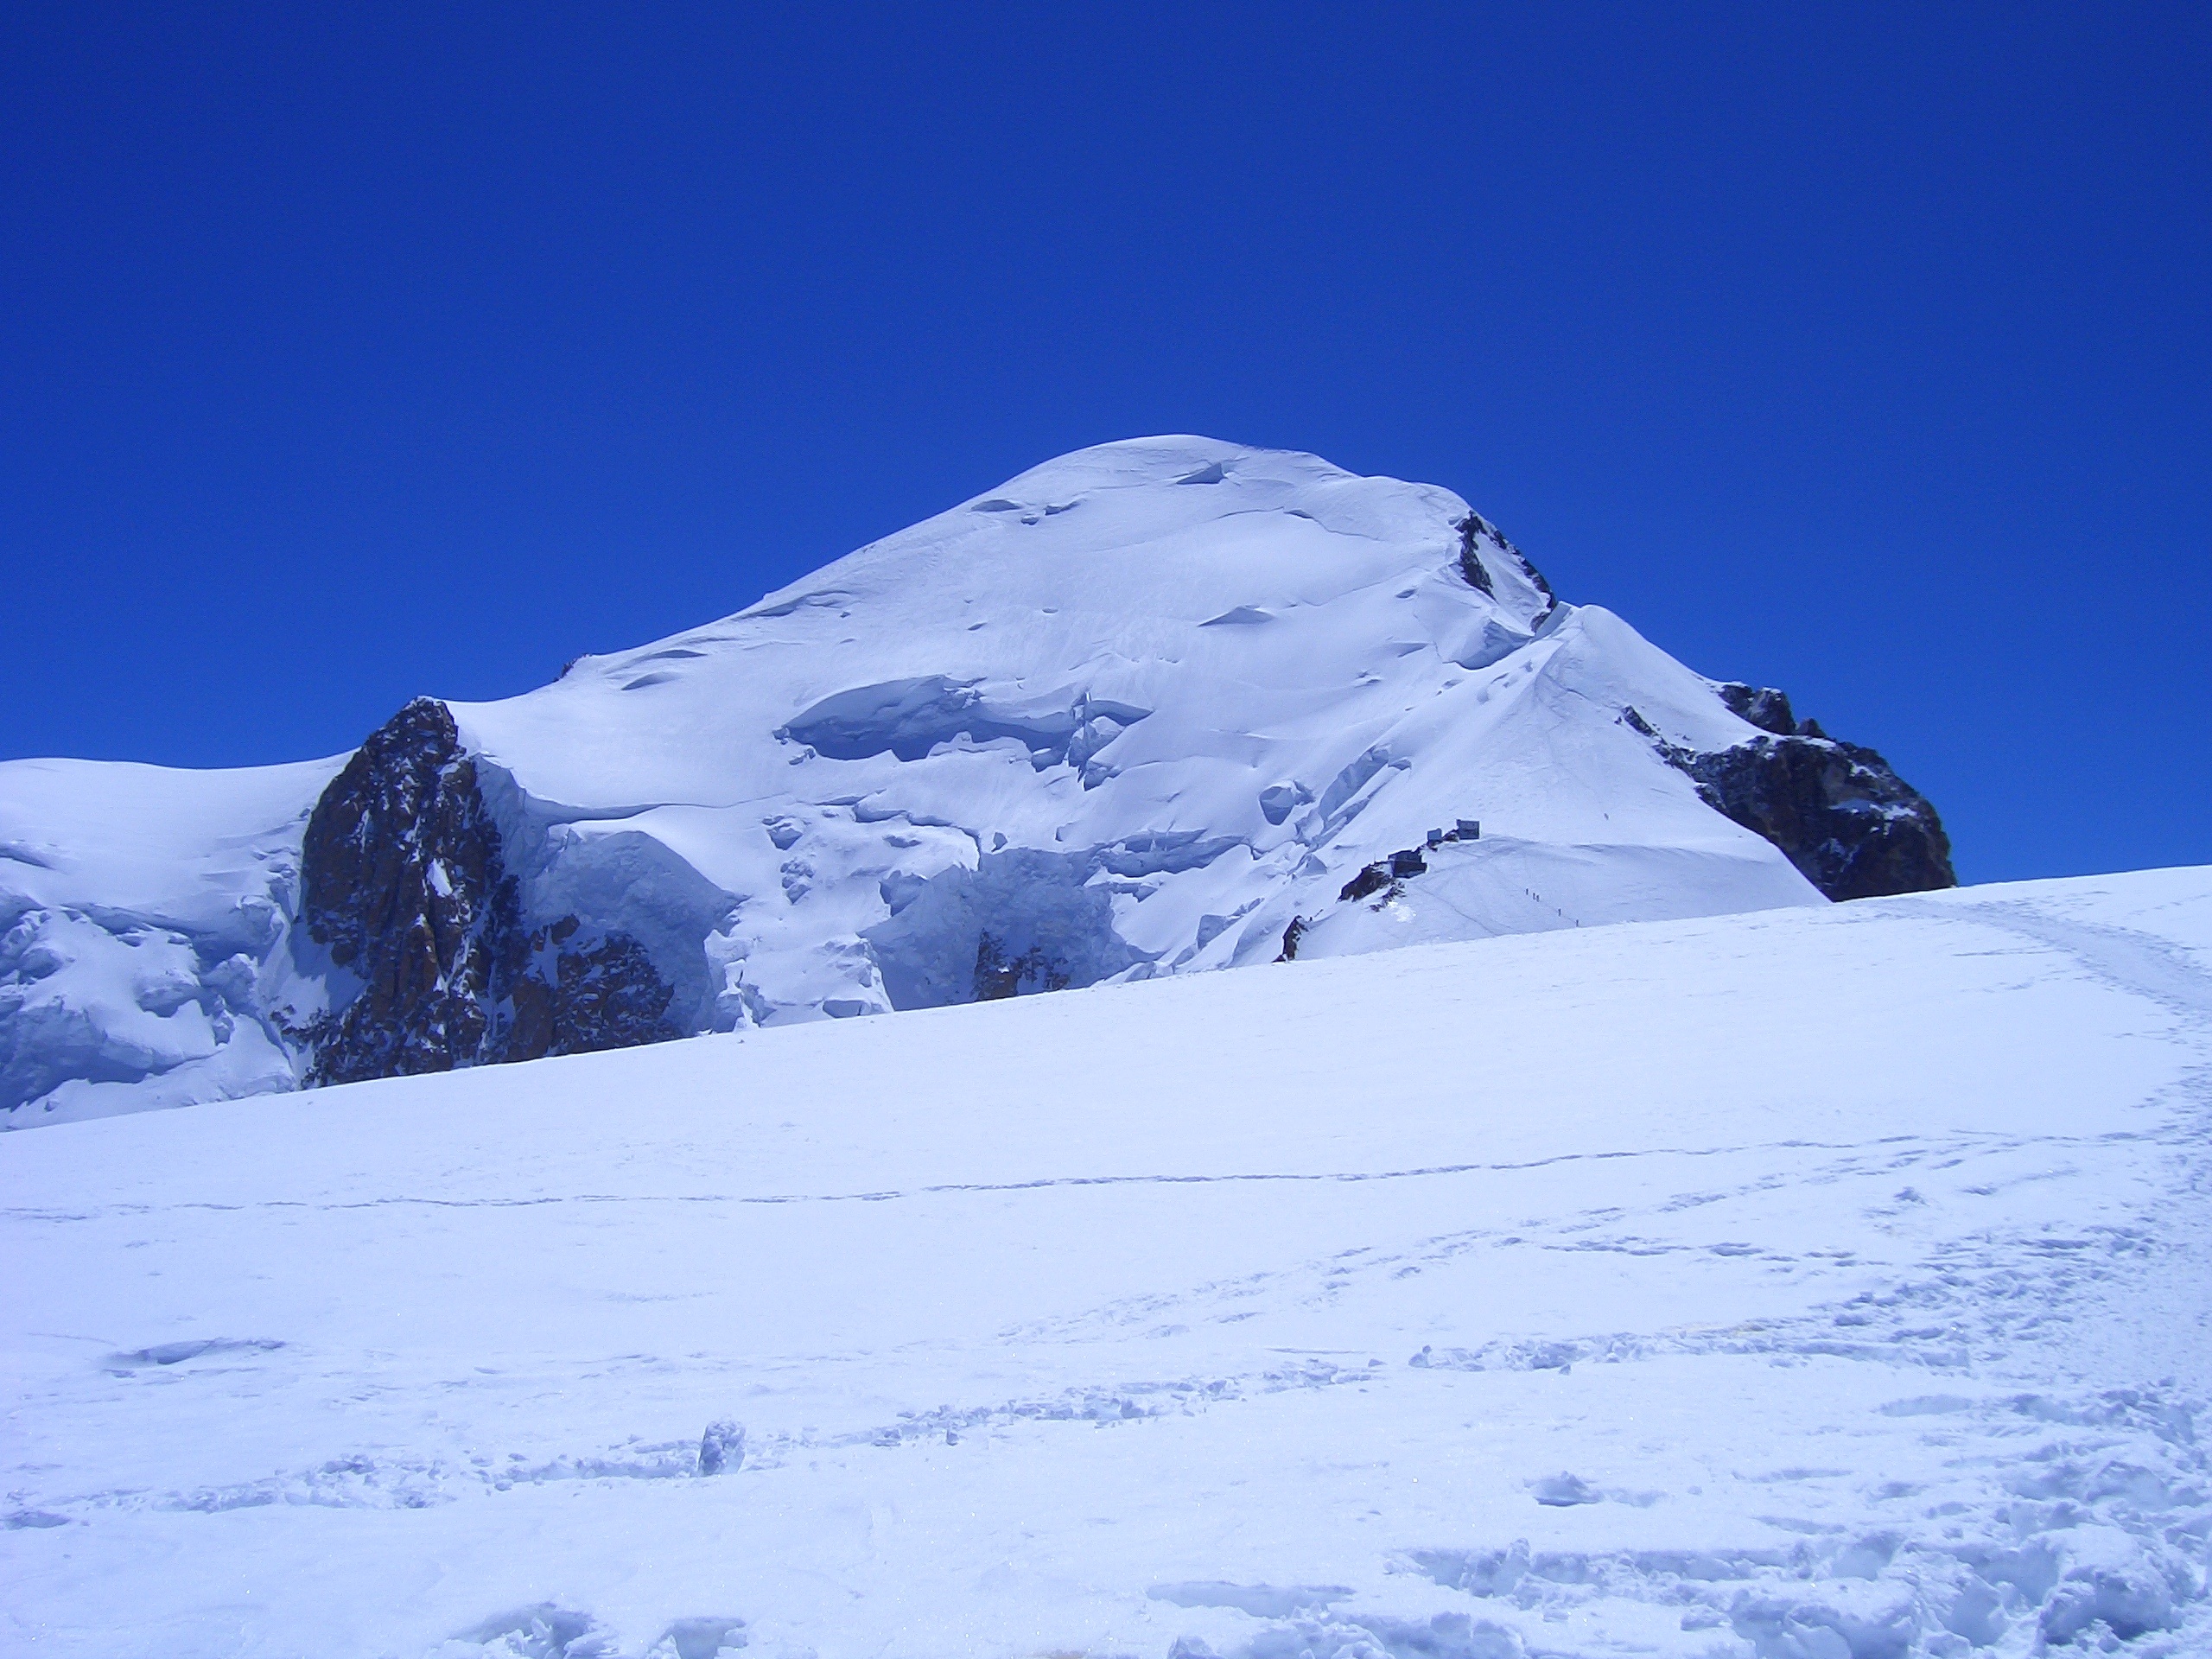
nature, mountain, snow, winter, mountain range, weather, arctic, season, ridge, summit, mountaineering, winter sport, mountains, alps, piste, landform, ski touring, ski mountaineering, mountainous landforms, geological phenomenon, ice cap